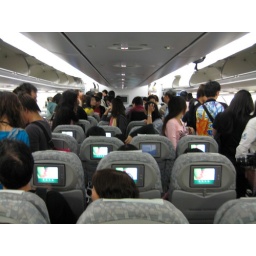
We had just landed in Hong Kong and the fasten seat belt sign had been turned off.